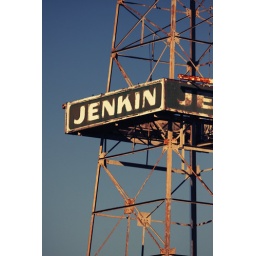
rusted tower in signal hill california